Edward Virginius Valentine

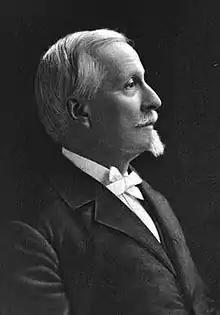
Valentine in a 1906 publication

Edward Virginius Valentine (November 12, 1838 - October 19, 1930) was an American sculptor from Richmond, Virginia.